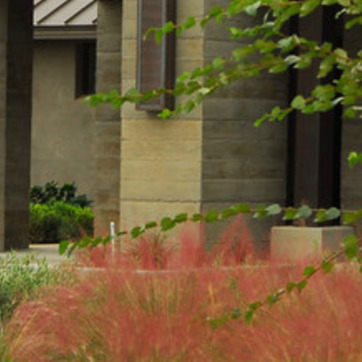
Material: stone